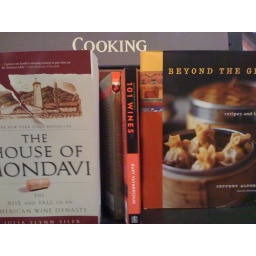
Found a copy of Gary's book sitting in the San Francisco Airport (SFO).